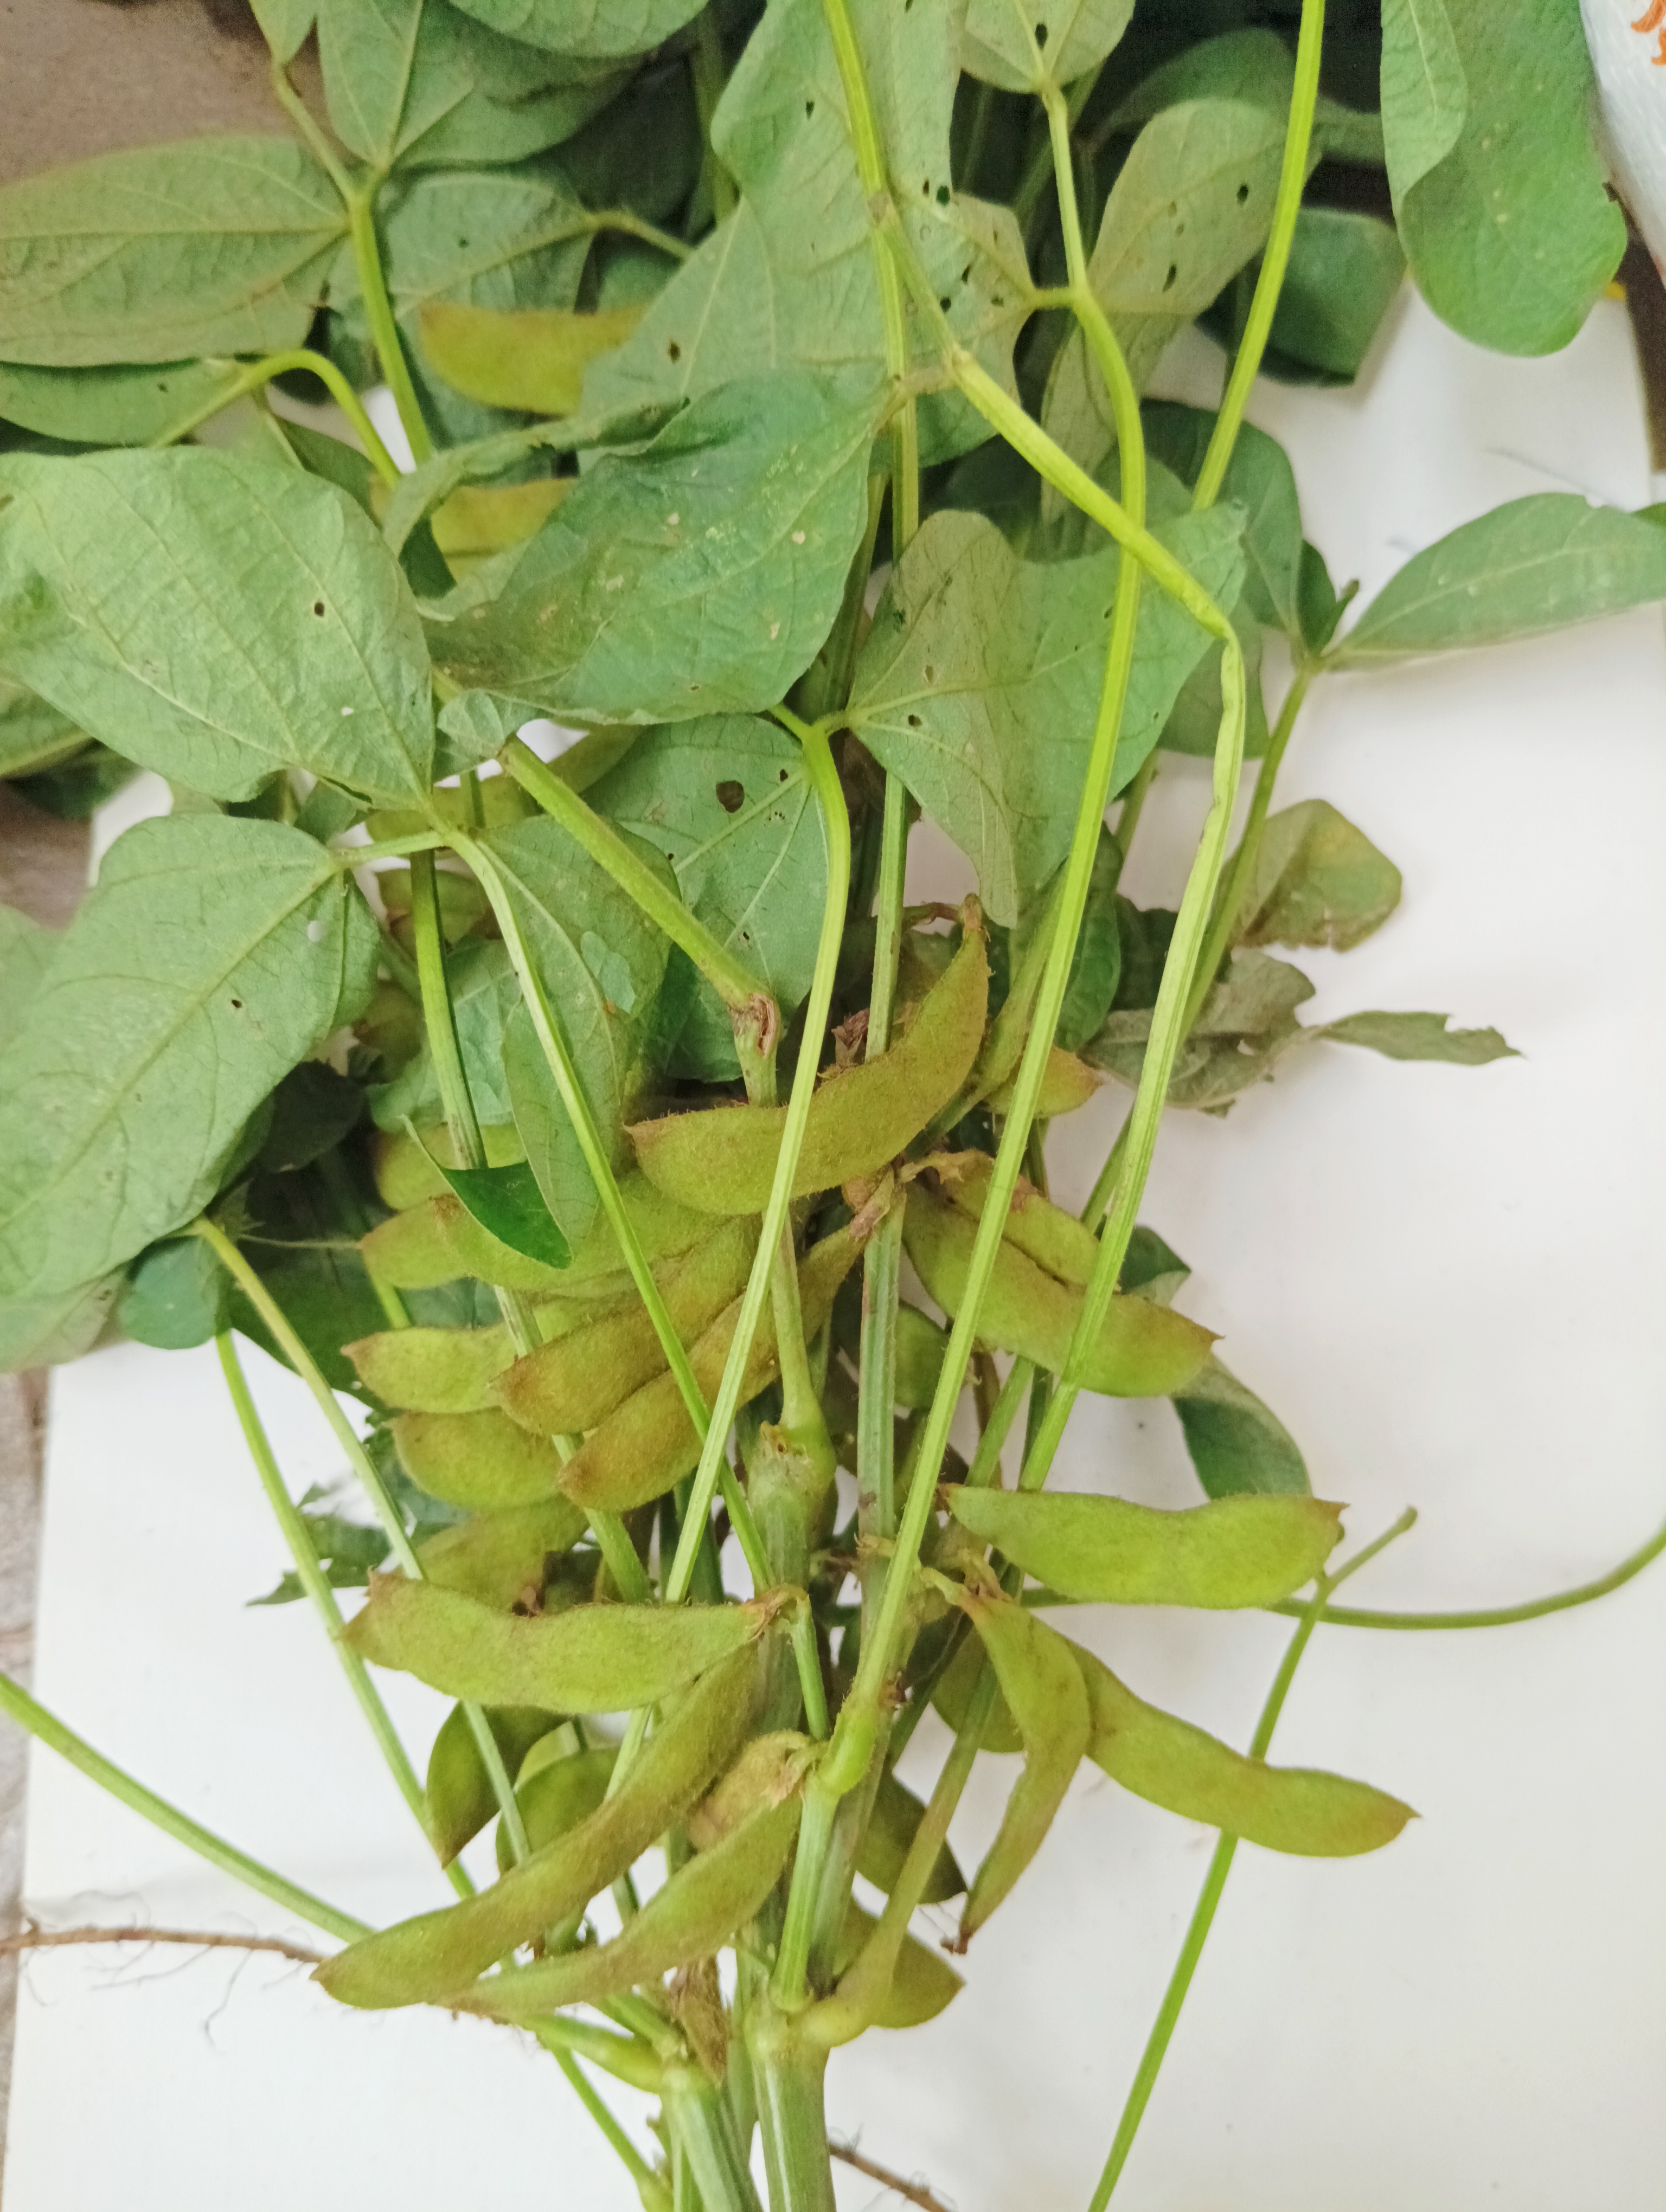
Label: Root_images